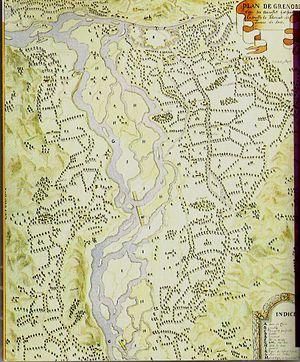
Plan de 1660 de Grenoble. L'enceinte fortifiée de la ville est en haut sur les bords de L'Isère. La rivière Drac avait deux bras à l'époque et rejoignait l'Isère au niveau de l'actuelle place Hubert Dubedout.
Le serpent et le dragon symbolisent depuis des siècles deux rivières se rejoignant à Grenoble : l'Isère et le Drac :
L'inondation de Grenoble en 1219 est une catastrophe naturelle qui s'est déroulée dans la plaine de Grenoble durant la nuit du 14 au 15 septembre 1219. Elle a pour origine la rupture d'un barrage naturel formé 28 ans auparavant à environ 30 kilomètres au sud-est de Grenoble, dans la vallée de la Romanche.
La culture de la vigne en hautain est une méthode culturale connue depuis l'Antiquité. Cette façon de faire fut particulièrement utilisée par les Grecs, les Scythes et les Romains.
Le cours de la Libération-et-du-Général-de-Gaulle est une avenue se situant en Isère, traversant l’agglomération grenobloise.